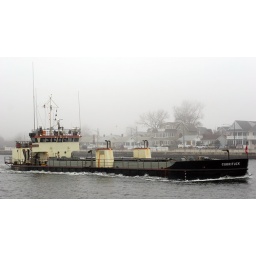
Thought it amazing how low this boat was sitting in the water. THis boat was leaving the manasquan inlet heading for the ocean.